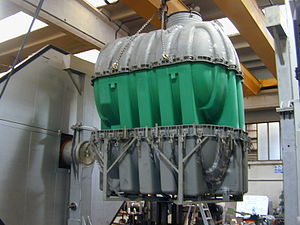
Rotationsstøbning / Produktionsprocessen
Aflæsning af en støbt polyethylen tank i en Shuttle maskine
Picture of a plastic tank been removed from its mold after the cooling cycle has been completed.
Rotationsstøbning af termoplast er den mest udbredte form for rotationsstøbning, der involverer en opvarmet, hul form, som inden opvarmning fyldes med en mængde materiale - ofte polyethylen. Formen bliver så langsomt roteret, hvilket får det blødgjorte materiale til at sprede sig og klæbe sig fast til formens indre vægge. For at skabe ens tykkelse på hele emnet, fortsætter formen med at rotere på alle tidspunkter i løbet af både den varme fase og under afkøling for at undgå løbere og deformation. Processen vandt indpas i plastproduktion i 1940'erne, men blev i de tidlige år ikke så ofte brugt, fordi processen var langsommelig og kun i stand til at producere et begrænset antal plastemner. Senere kom der forbedringer i processen og udviklingen med plastpulvere, hvilket resulterede i en betydelig stigning i brug.